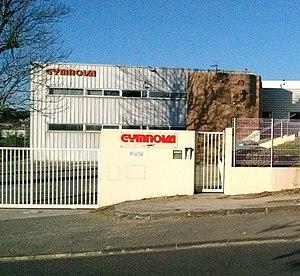
Siege social Gymnova Marseille
Gymnova est une entreprise française, créée en 1978 et basée à Marseille. Elle conçoit, fabrique et commercialise du matériel pour les différentes disciplines de gymnastique pour tous les niveaux, de la petite enfance à la haute compétition.